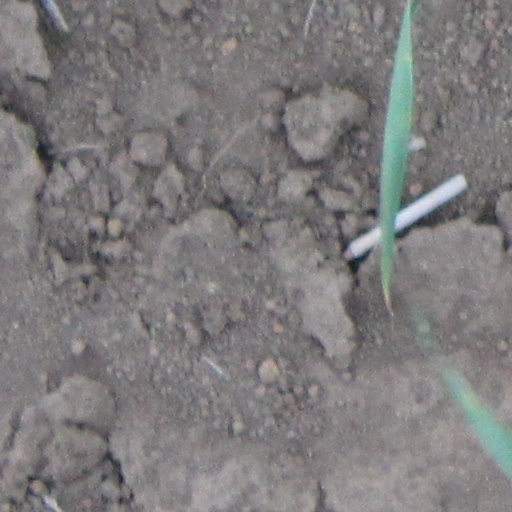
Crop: wheat